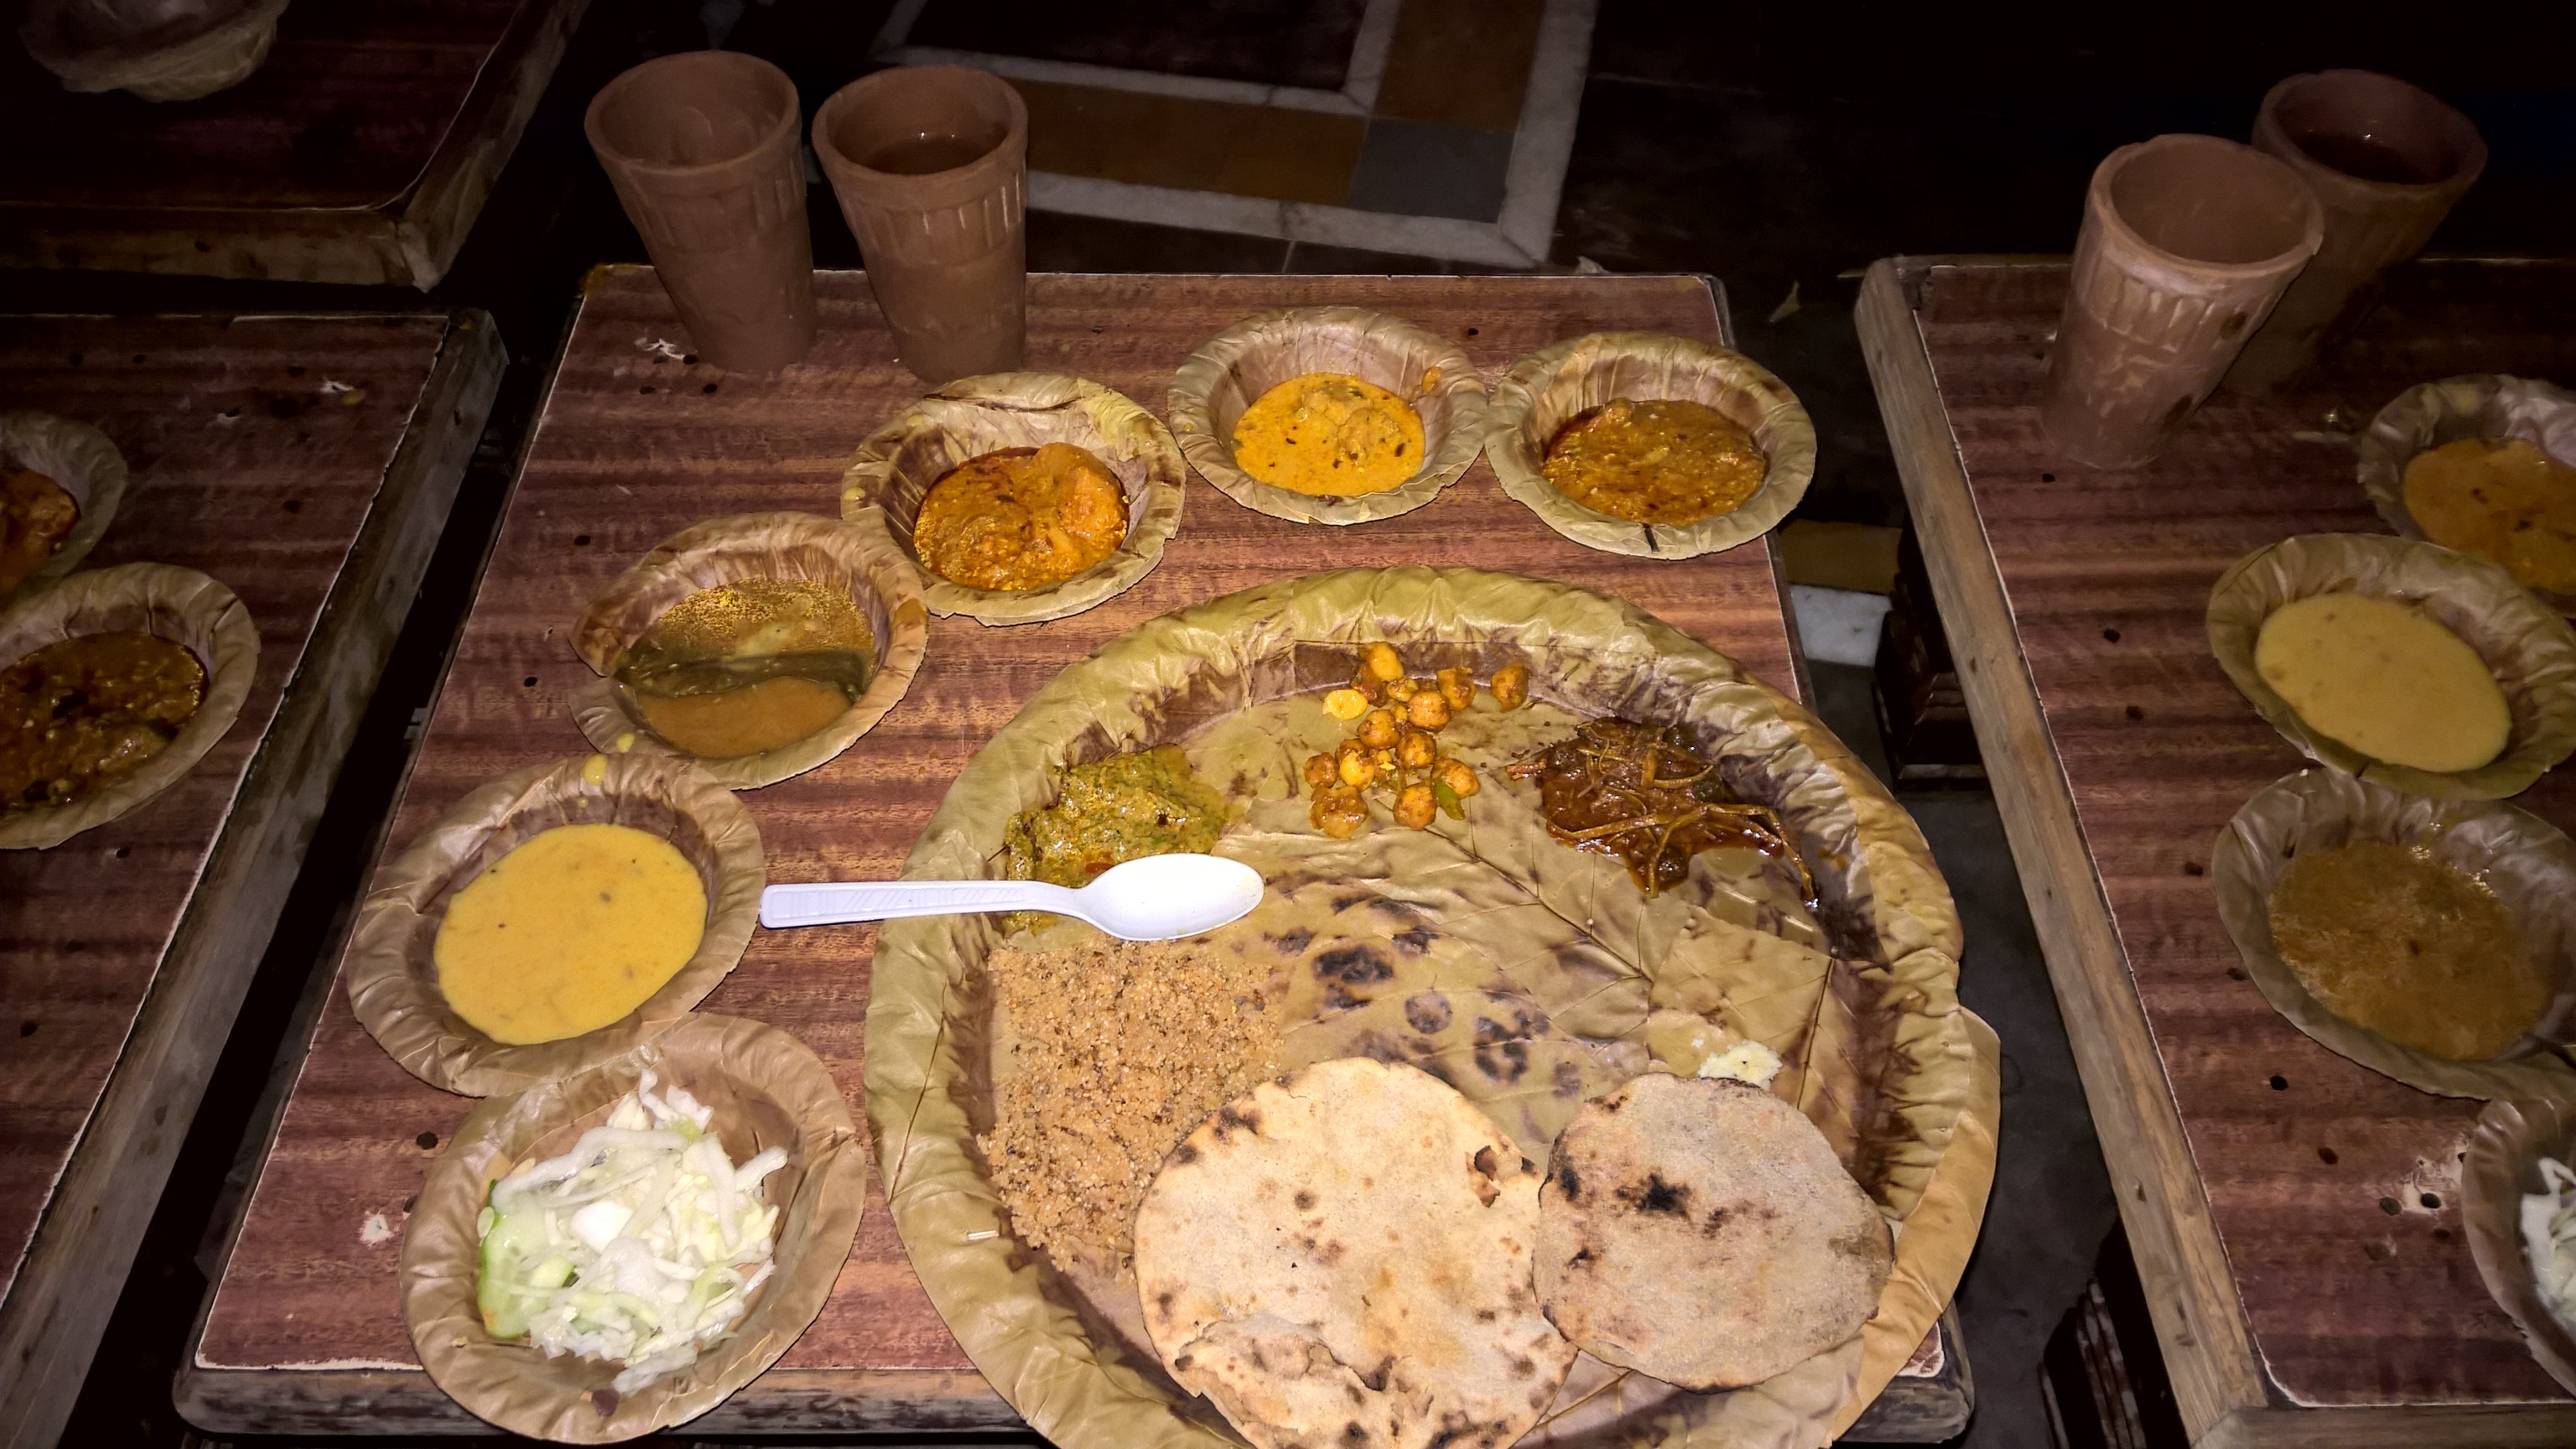
restaurant, dish, meal, food, cooking, market, breakfast, baking, gourmet, healthy, snack, dessert, cuisine, cake, bread, pastry, pan, bakery, tray, cookery, sugar, tasty, traditional